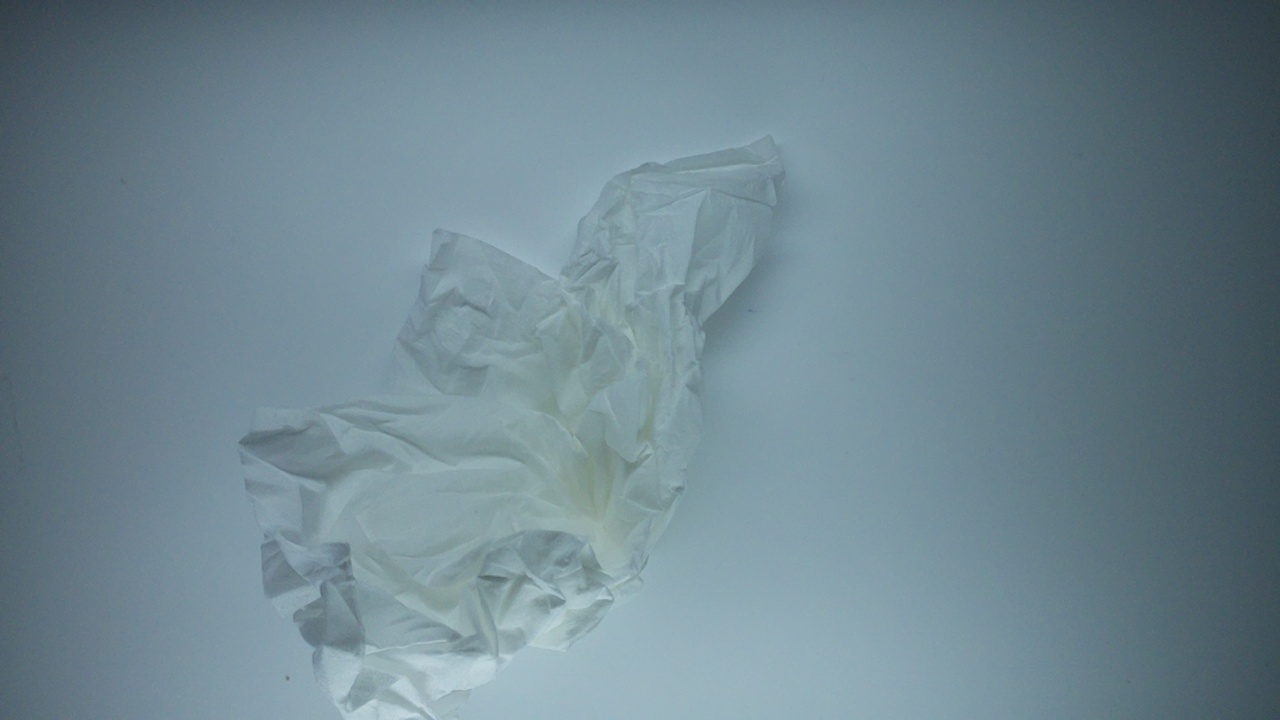
Label: trash